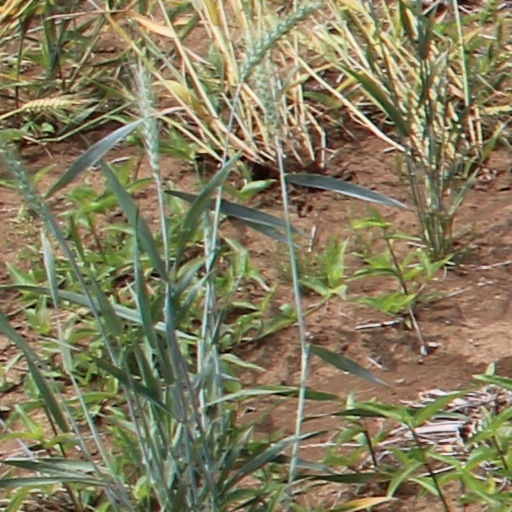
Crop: wheat